Armorial of Little Russia

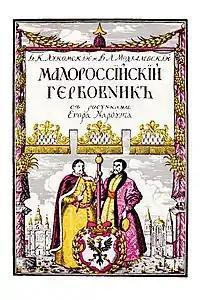
The cover of the "Armorial of Little Russia"

Armorial of Little Russia (pre-reform Russian: ) is an armorial of noble Ukrainian (Little Russian) families from the Russian Empire. It was published in 1914, in Saint Petersburg, by the nobility of Chernigov Governorate. The "Armorial" was edited by Russian historian Vladislav Lukomski and Ukrainian historian Vadym Modzalevski, and illustrated by Ukrainian artist Heorhiy Narbut. It contains images and description of 700 coats of arms of Ukrainian, predominantly Cossack, families.